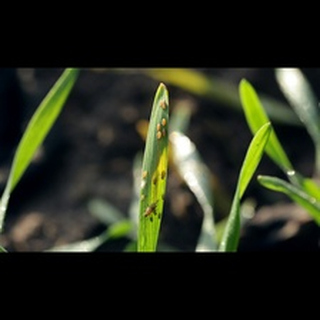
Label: wheat_aphid